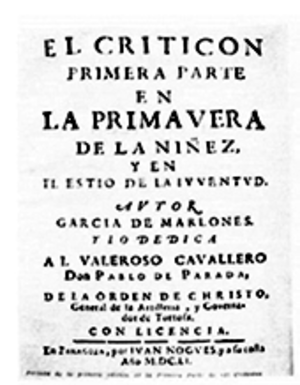
La Défense du peuple anglais, pamphlet de John Milton.